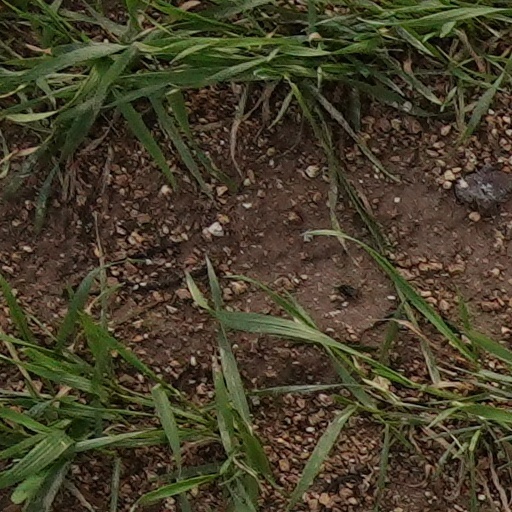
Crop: wheat